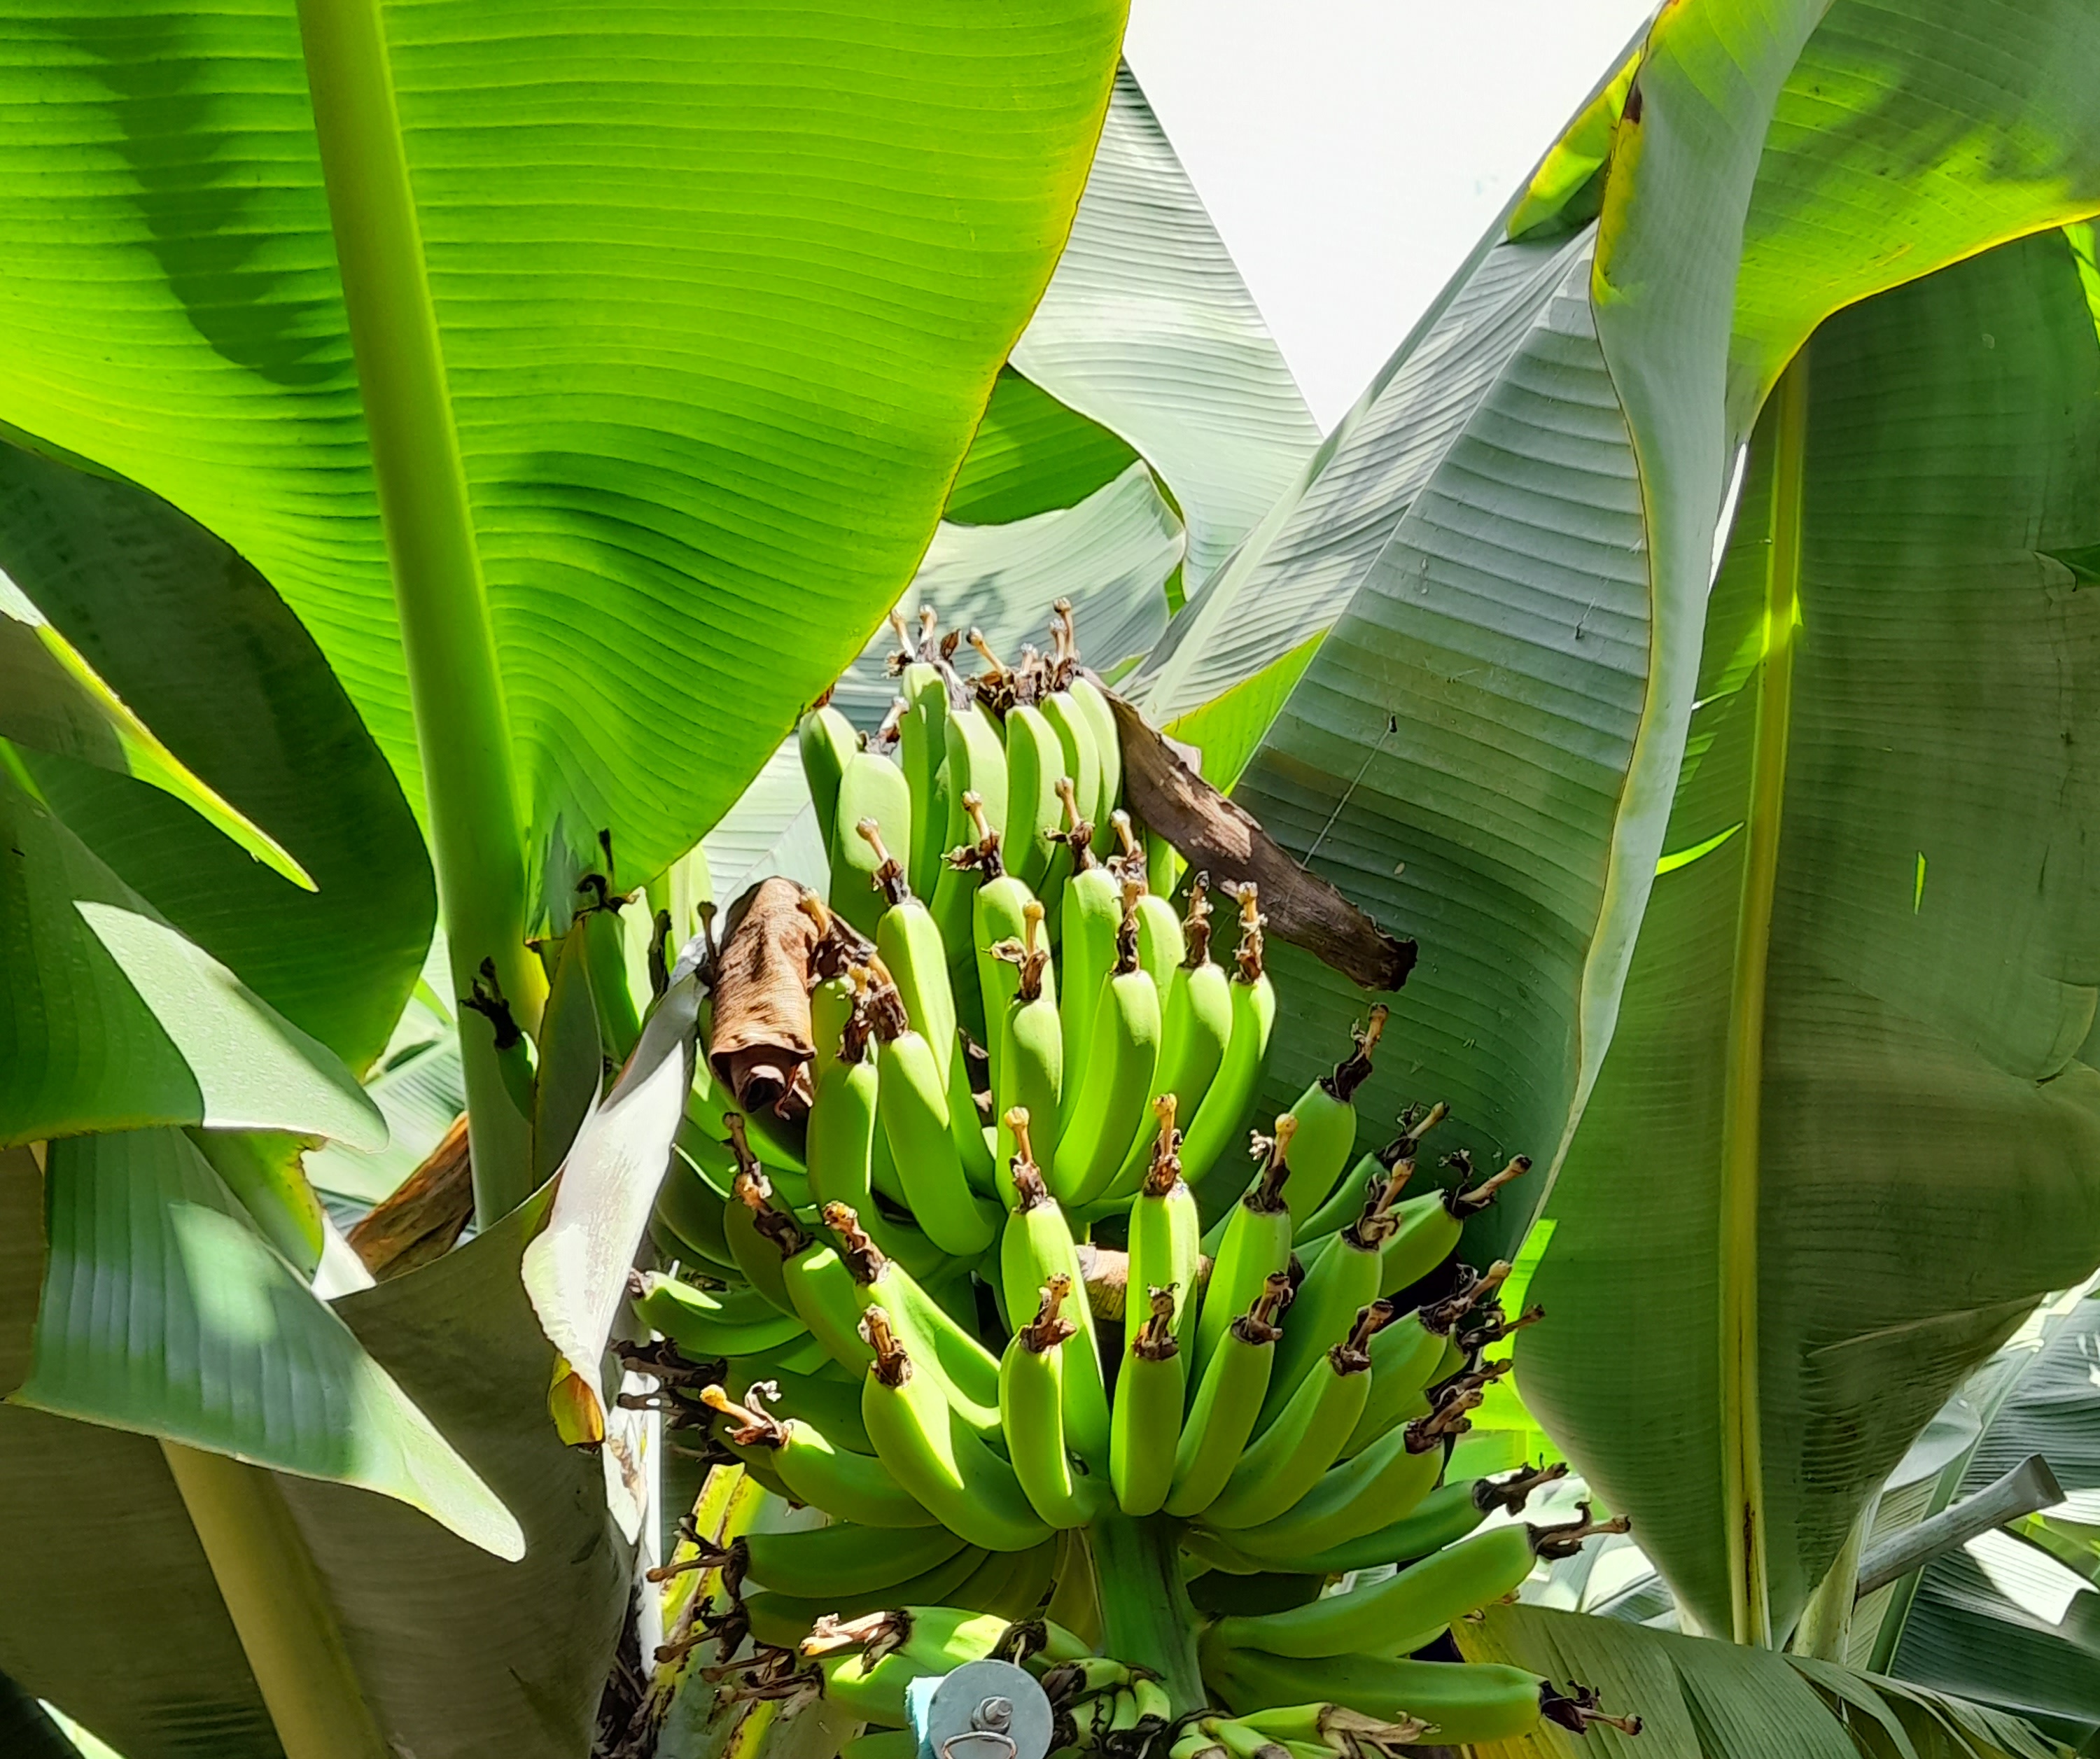
Label: Keep